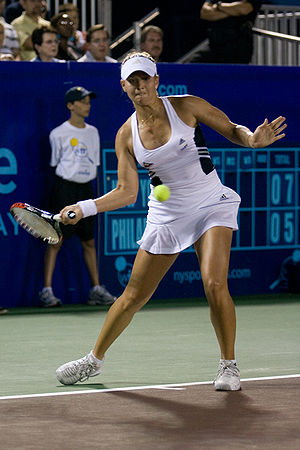
Ashley Harkleroad
Ashley Harkleroad er en kvindelig tennisspiller fra USA, som har stoppet karrieren. Ashley Harkleroad startede sin karriere i 2000 og stoppede i 2010.